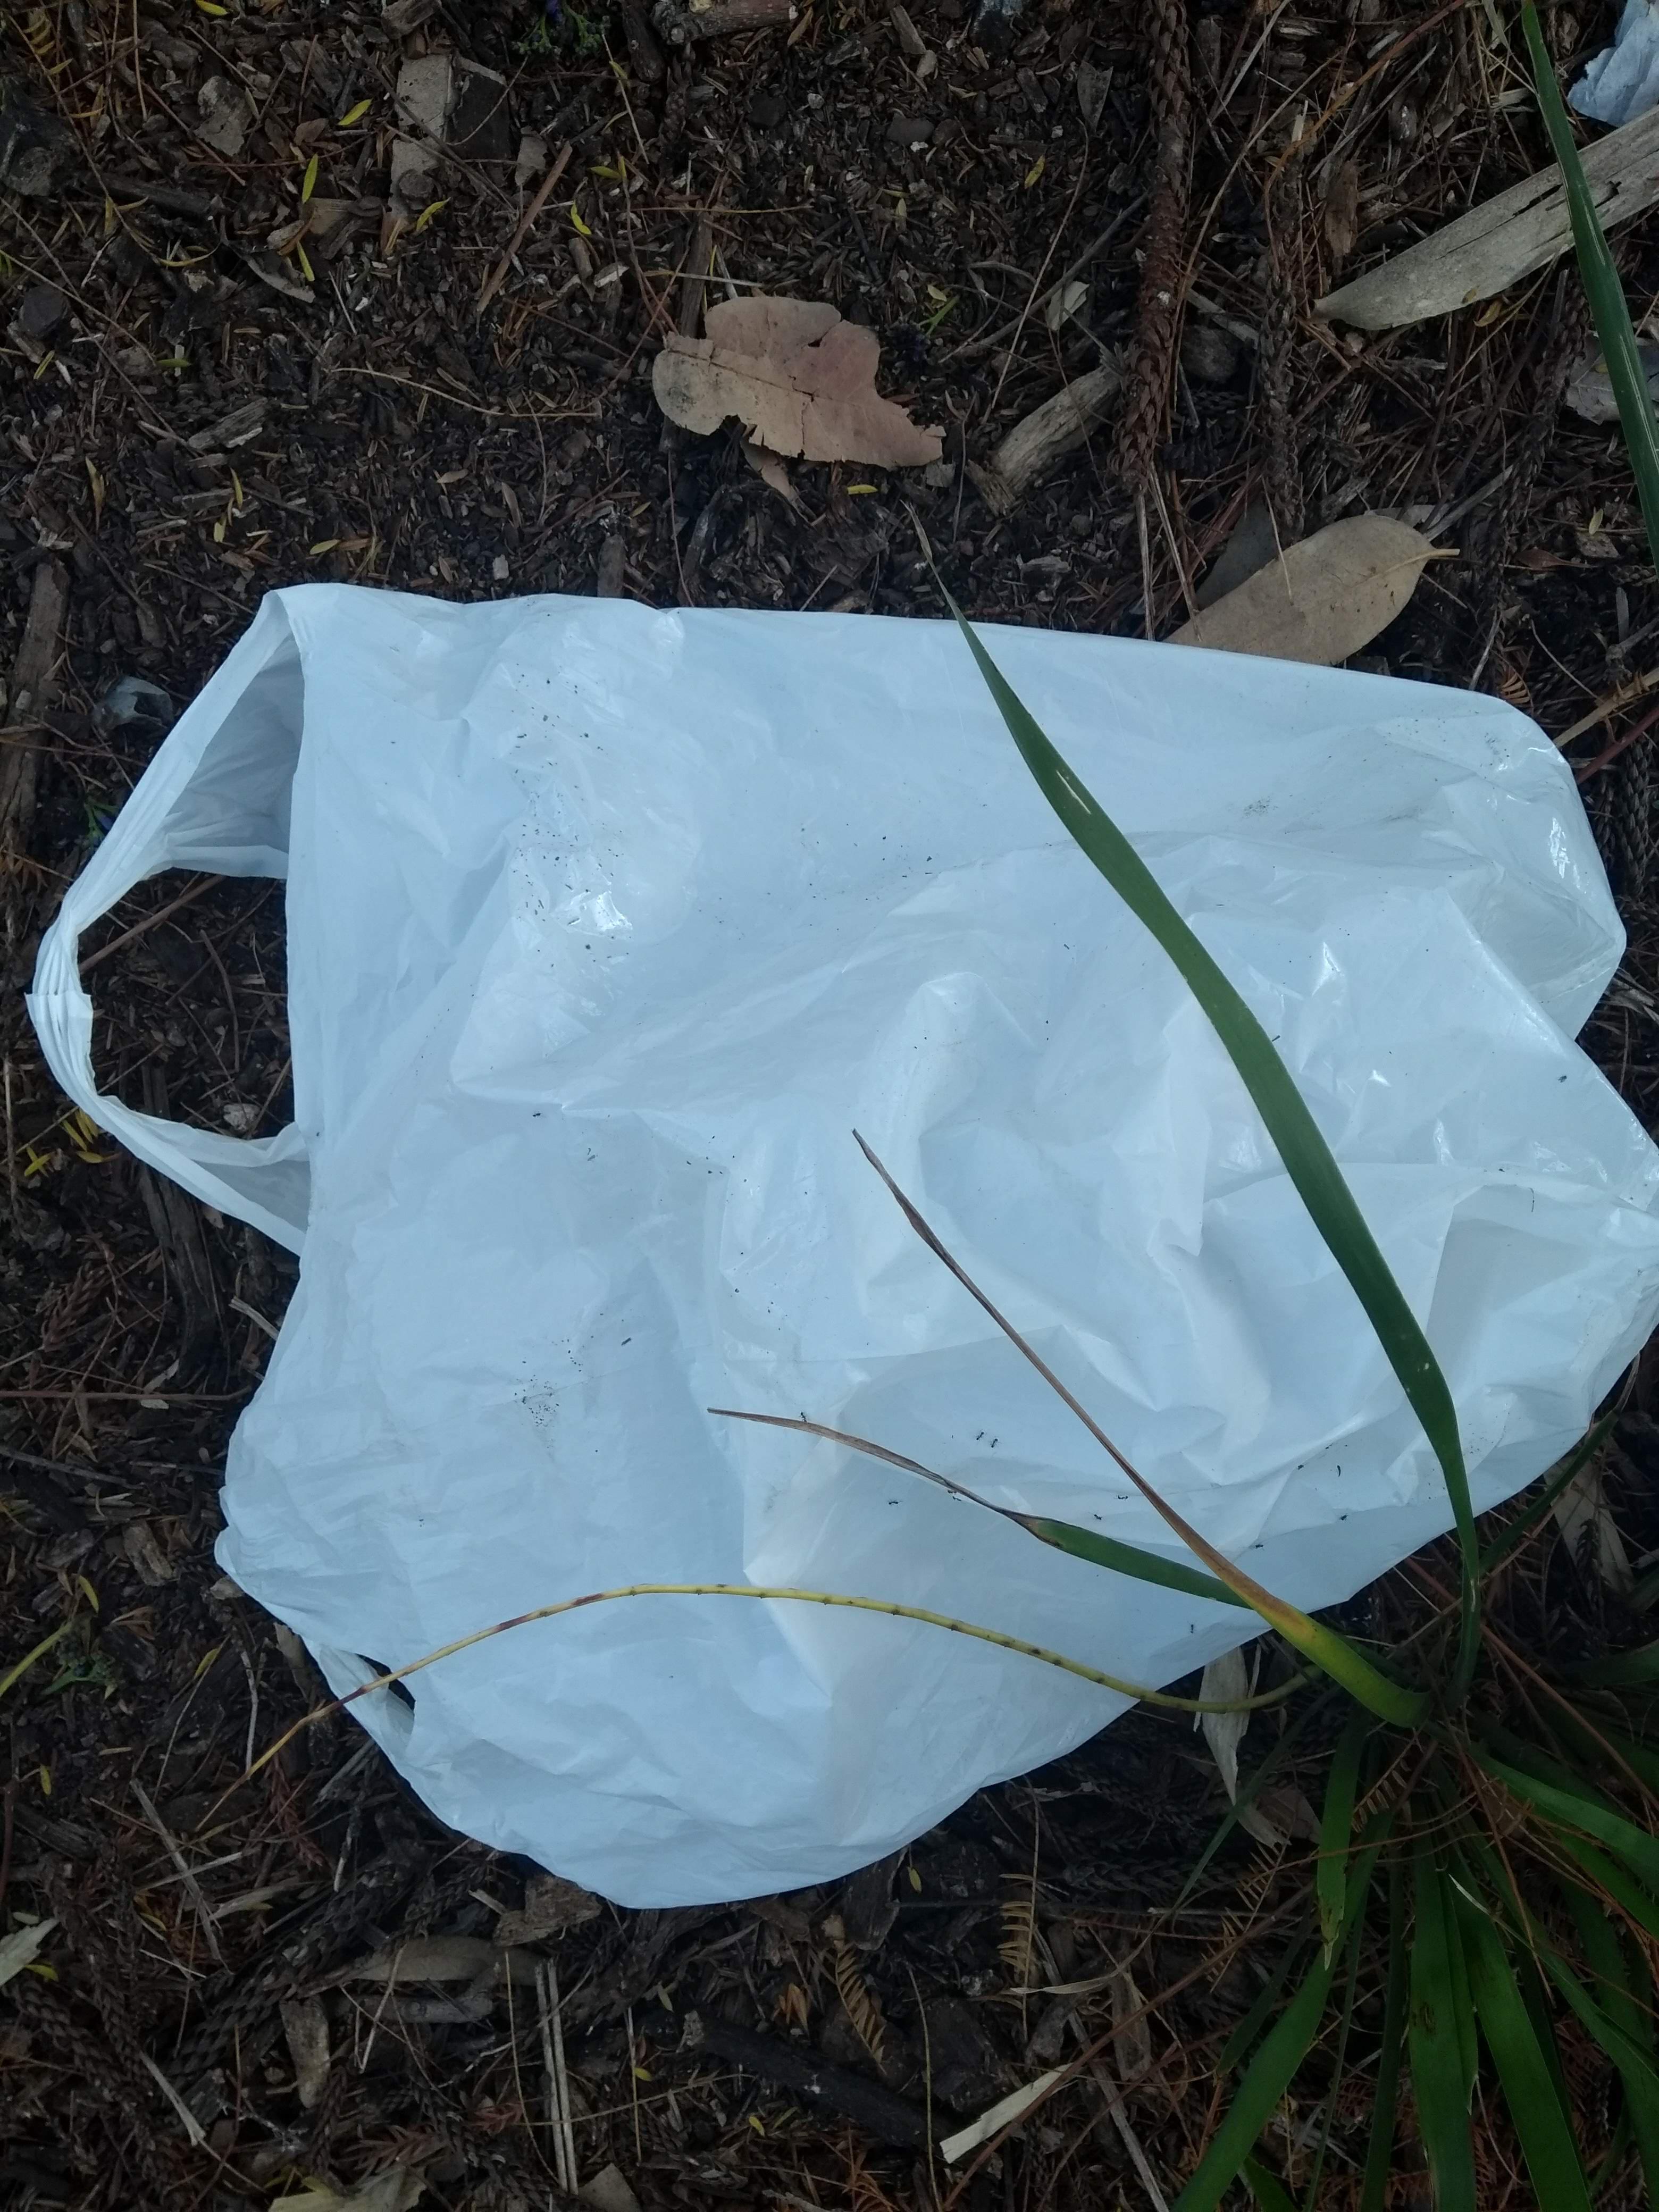
Object: Single-use carrier bag (Plastic bag & wrapper)

Object: Normal paper (Paper)